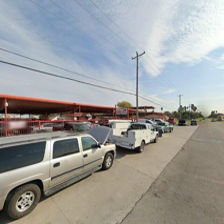
Label: streetView